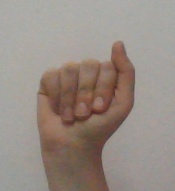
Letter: saad